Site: brandenburg
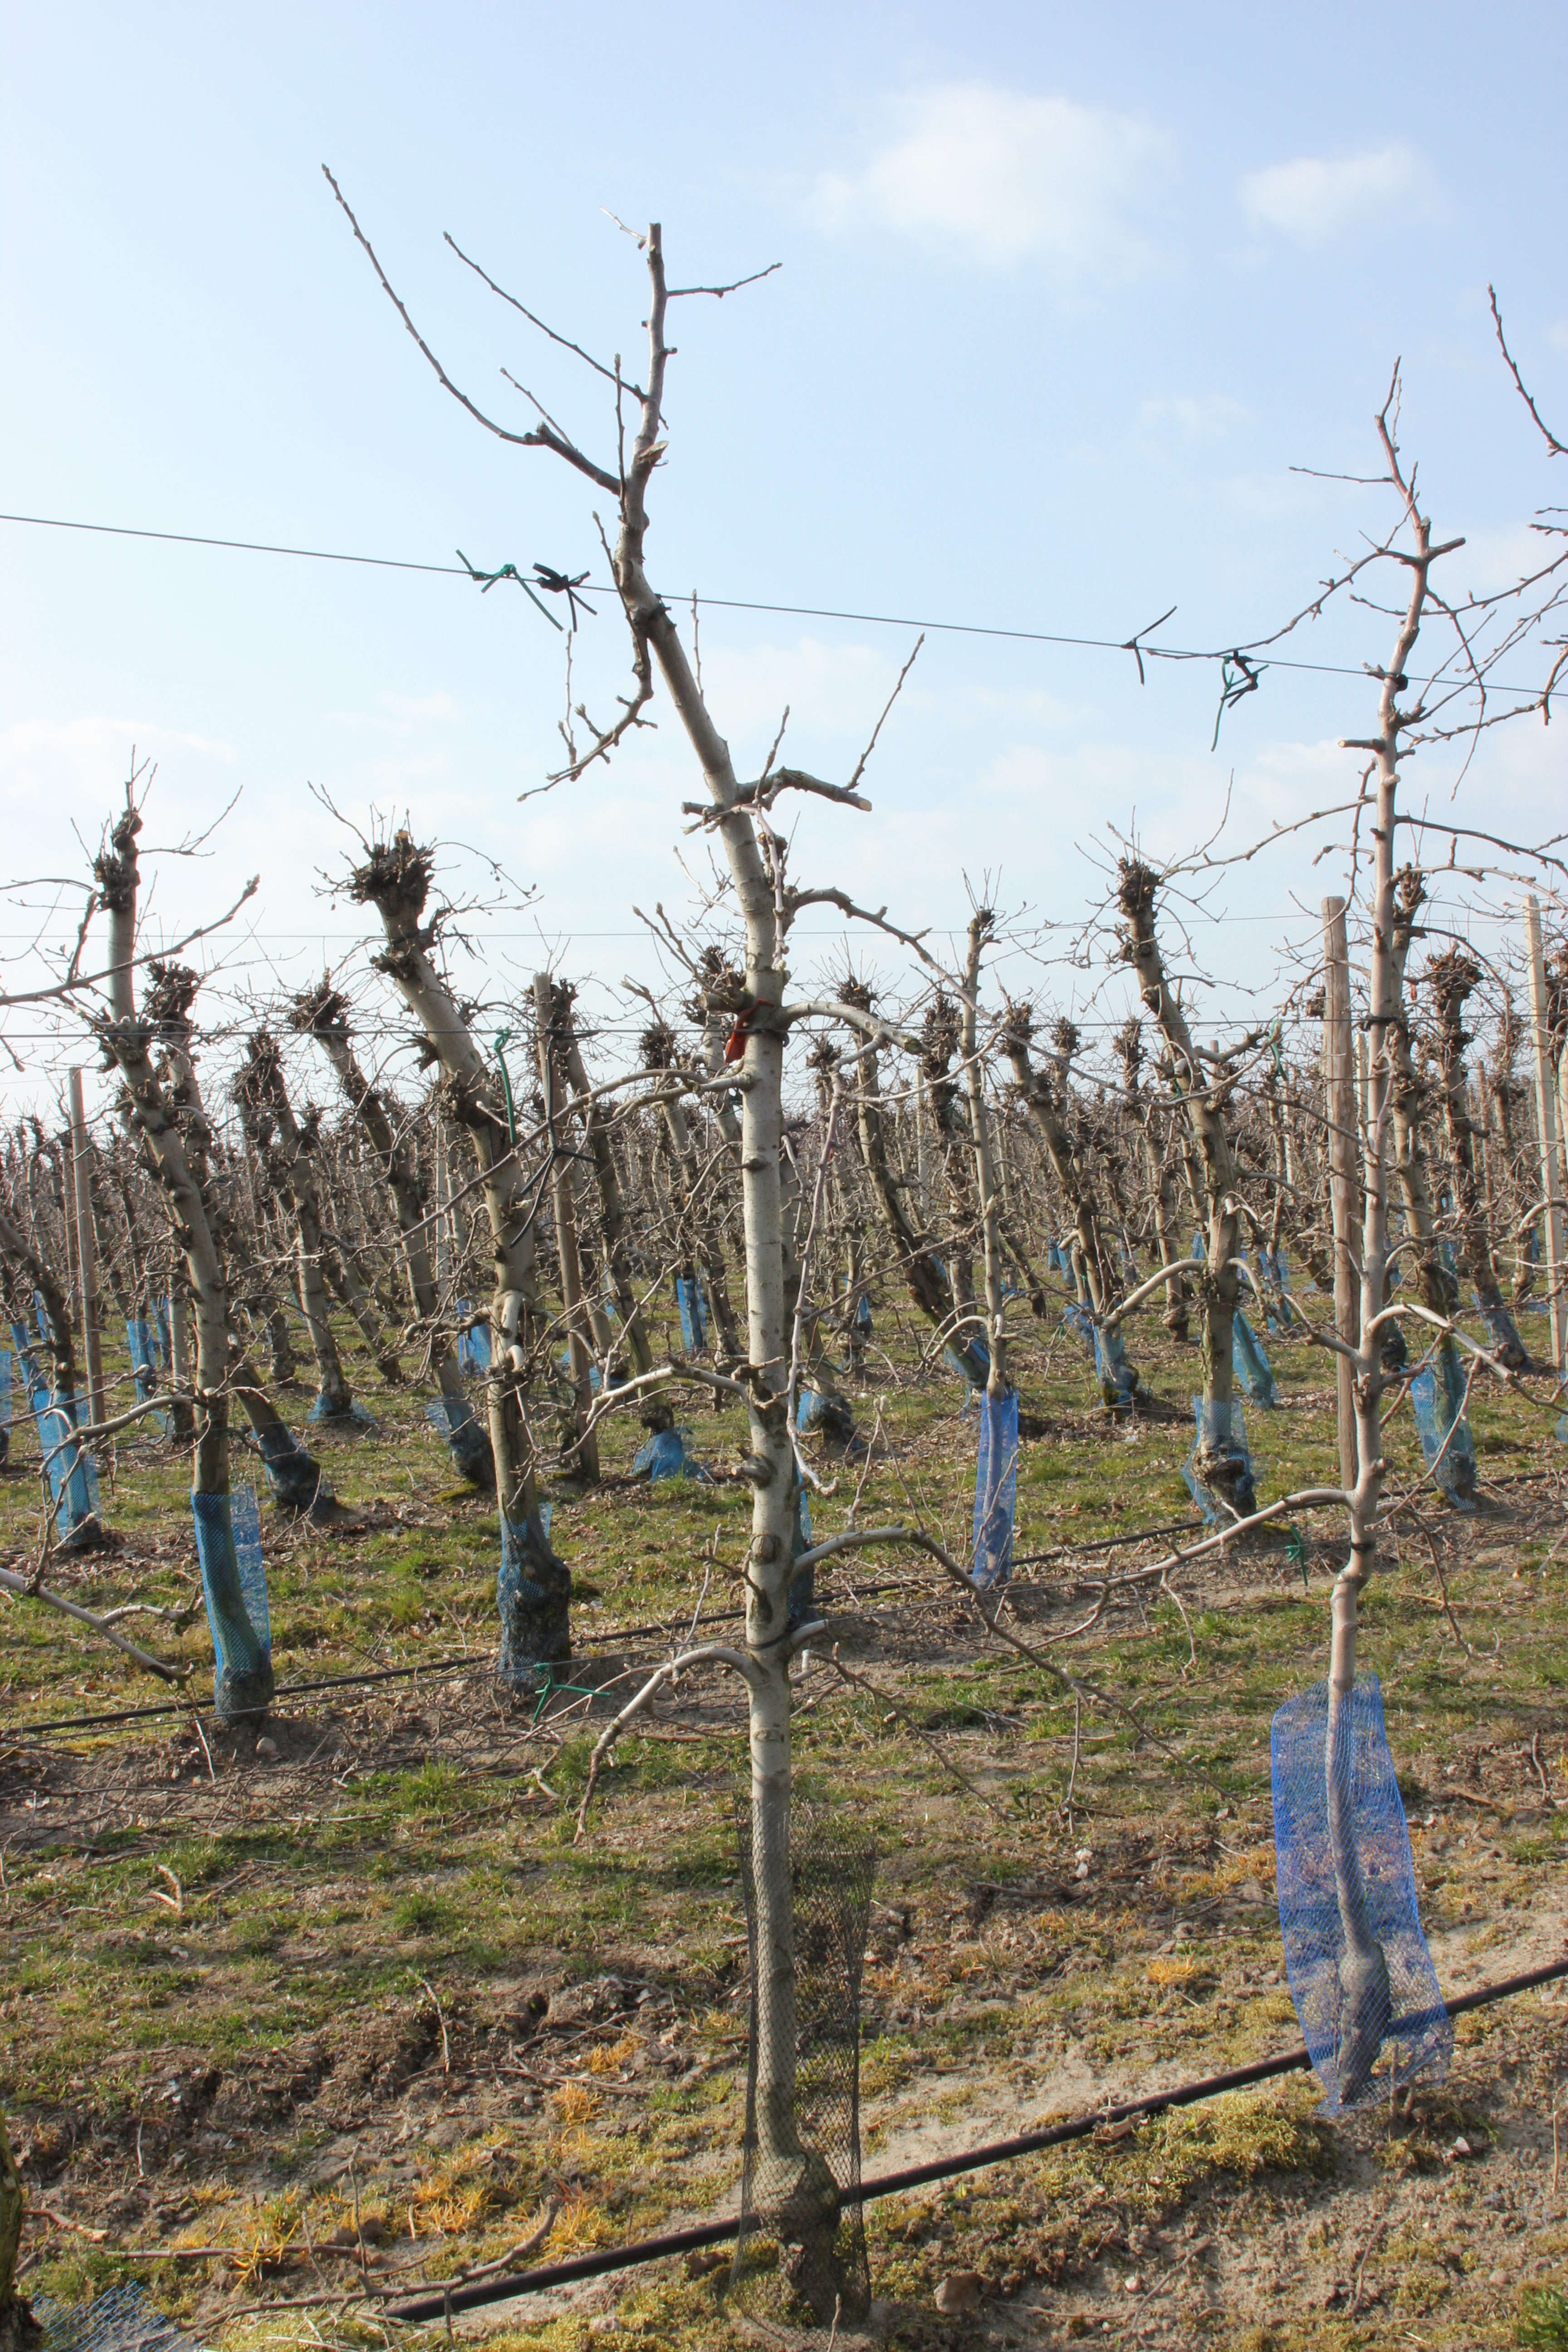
Growth stage (BBCH 03): Bud development